Cape Moreton Light

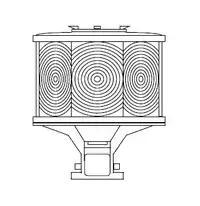
Side view of a VRB-25 lantern

In 1937, the light was converted to 110 V DC electricity. The two distinctive red bands were painted in 1942. In 1967 the power source was replaced with 240 V AC power, being supplied by two diesel alternators, and a new lens, pedestal, bearing and optic drive may have been installed. The range of the 1967 light was . The light was modernised in July 1988, with the installation of a 120 V 1 Kw tungsten halogen lamp. In 1990, the handrails and stanchions of the balcony and external staircase were replaced and an access ladder to the dome was installed. On 8 December 1993, the light was converted to solar powered operation and a VRB-25 apparatus was installed.